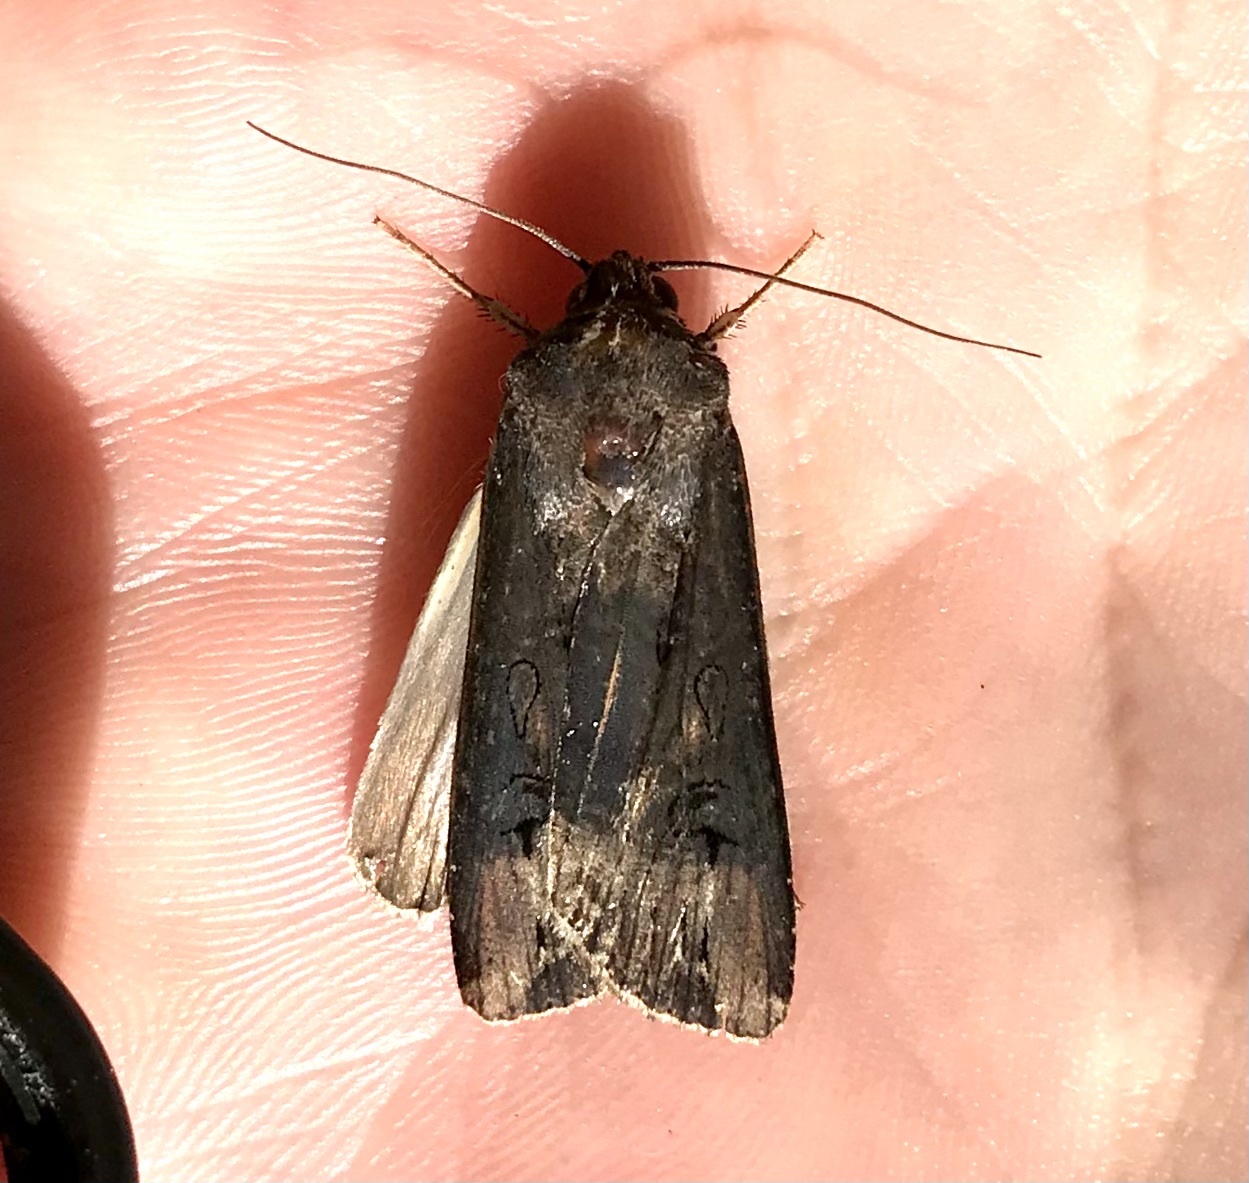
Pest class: cutworms